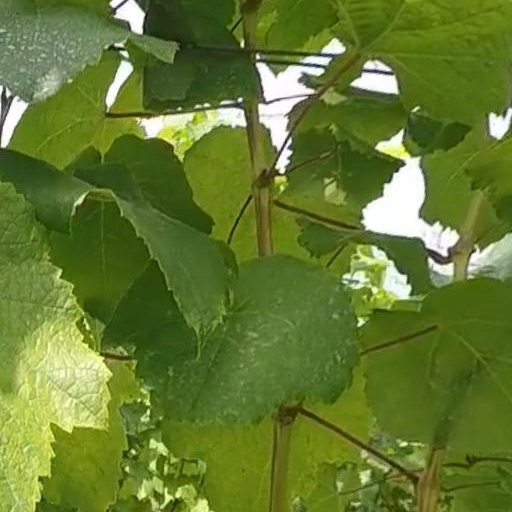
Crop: grape